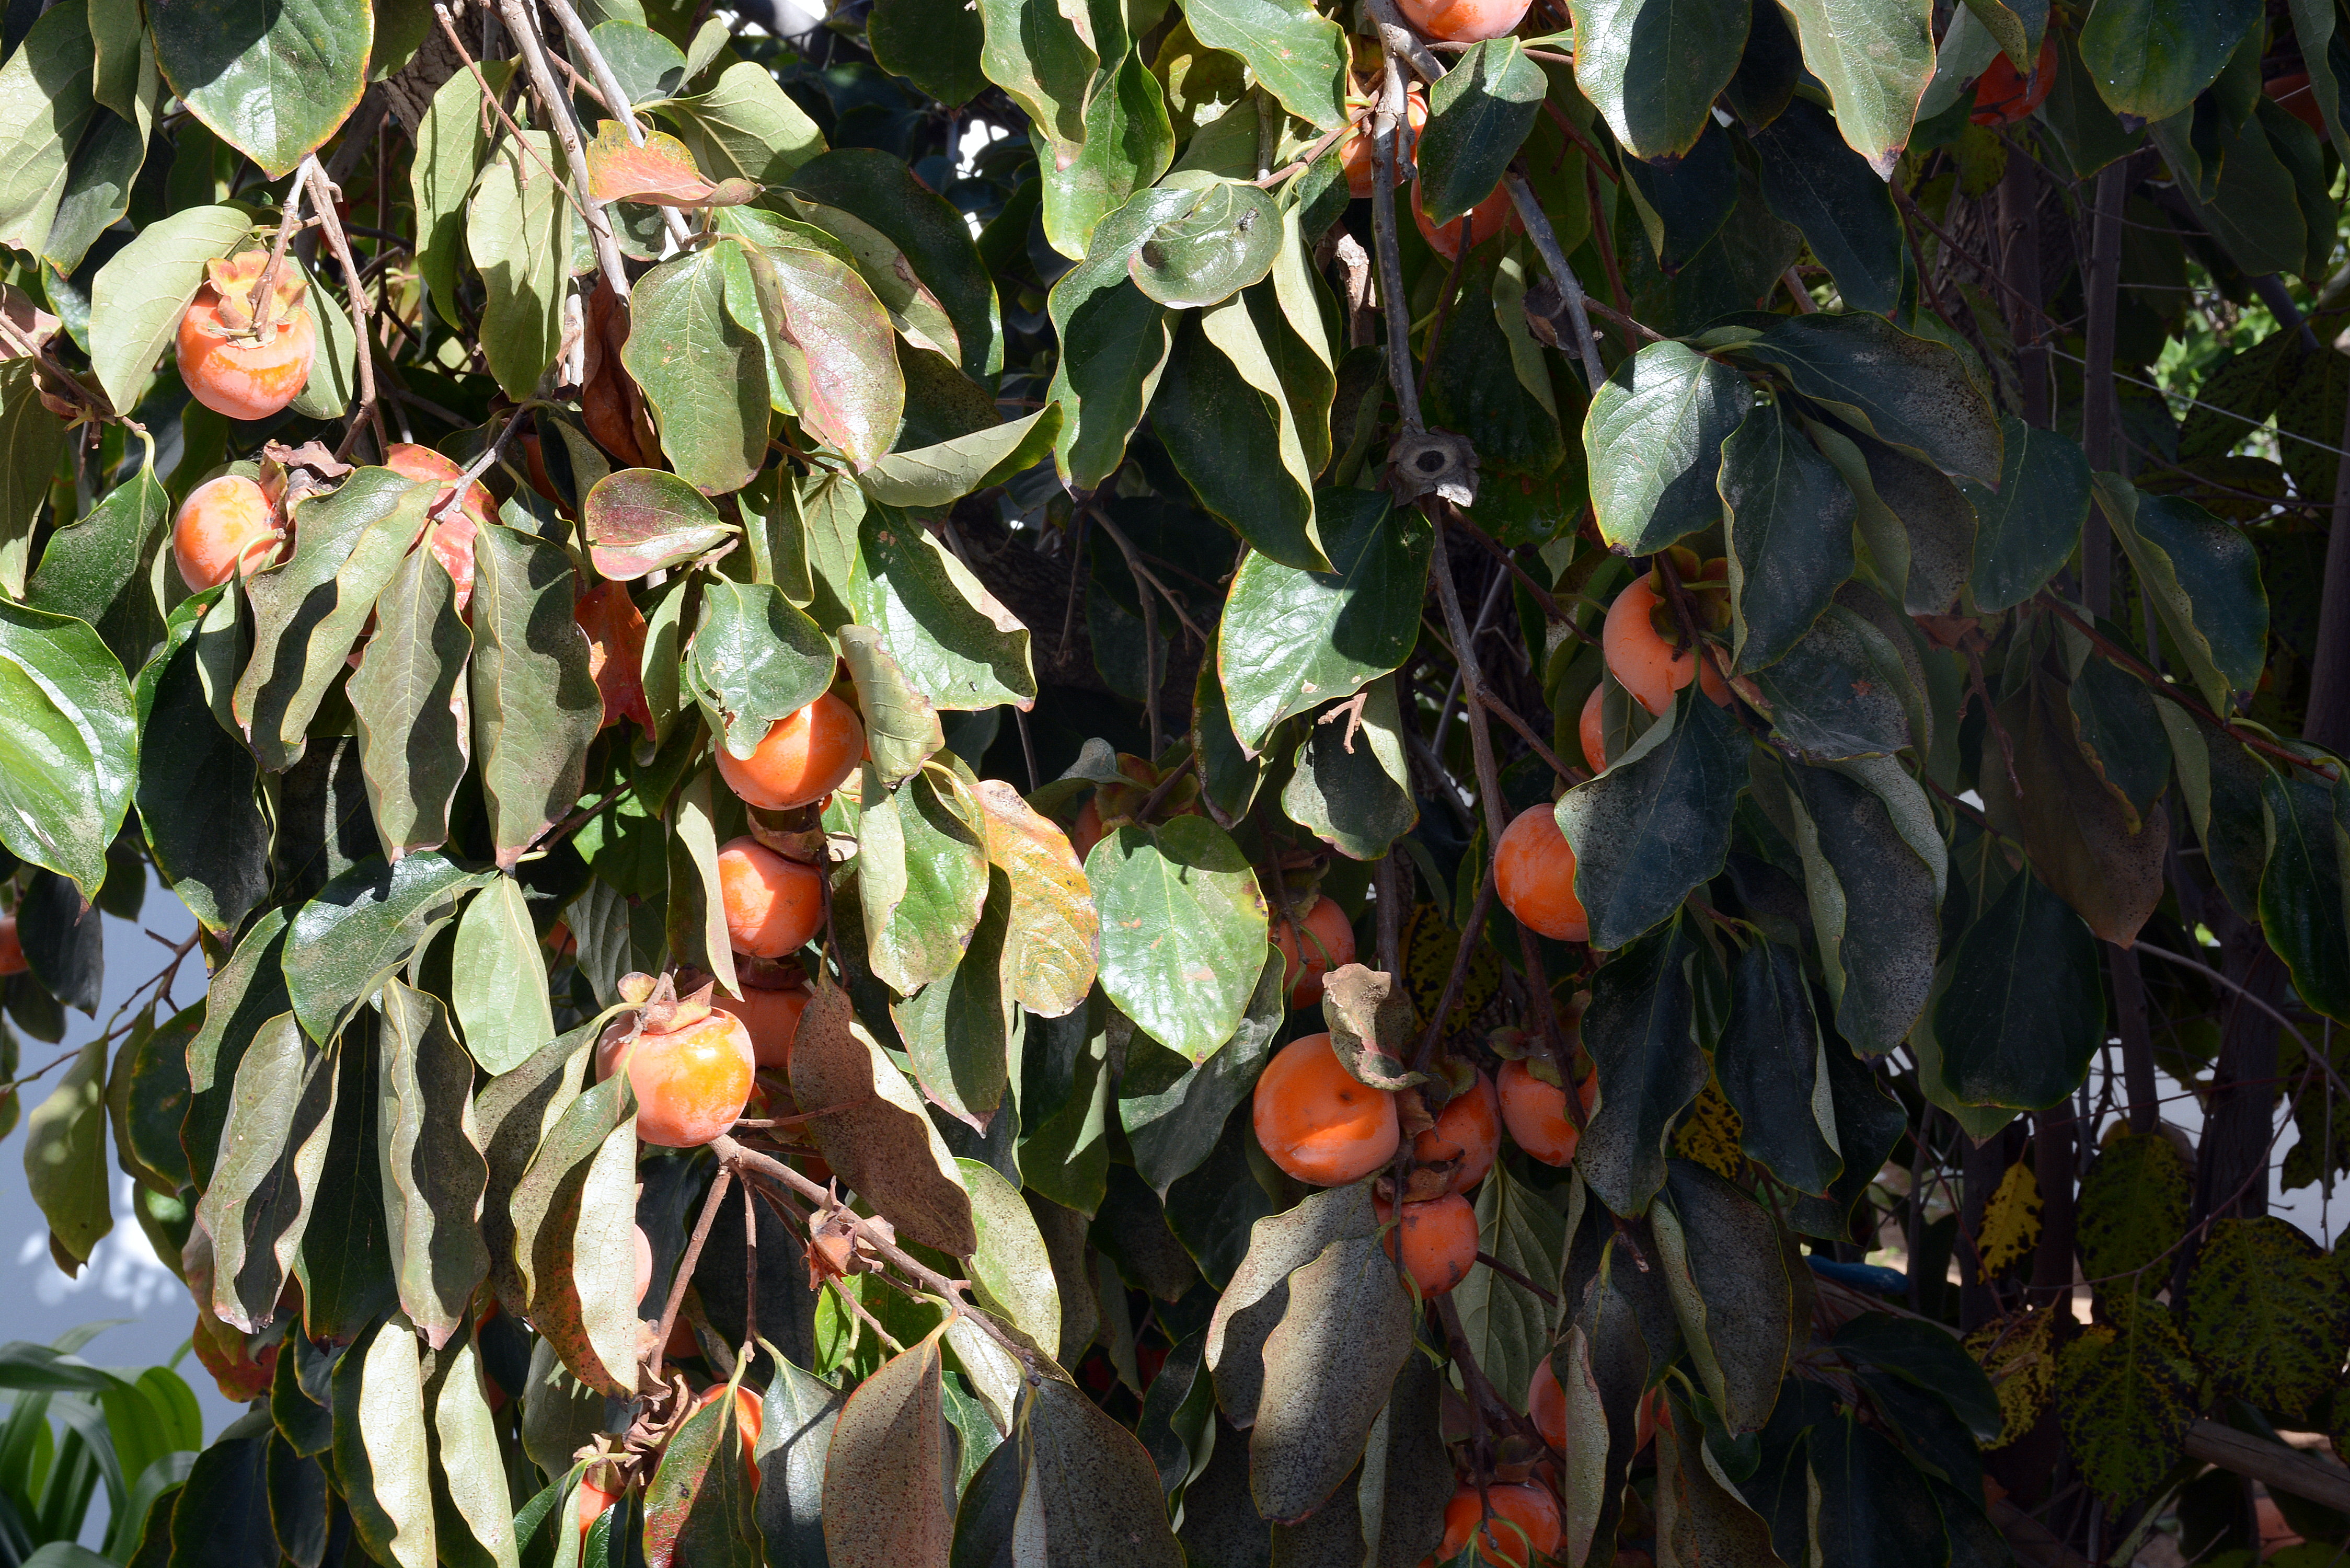
fruits, garden, green, fruit tree, produce, fruit, food, common persimmon, ebenaceae, persimmons, natural foods, apples